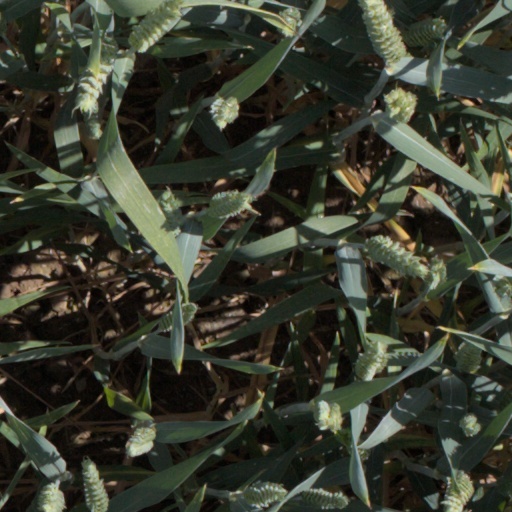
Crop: wheat